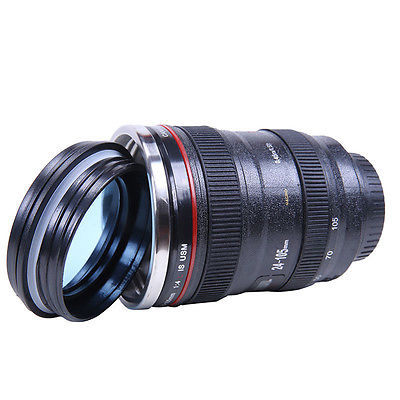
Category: mug